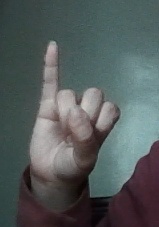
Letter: meem